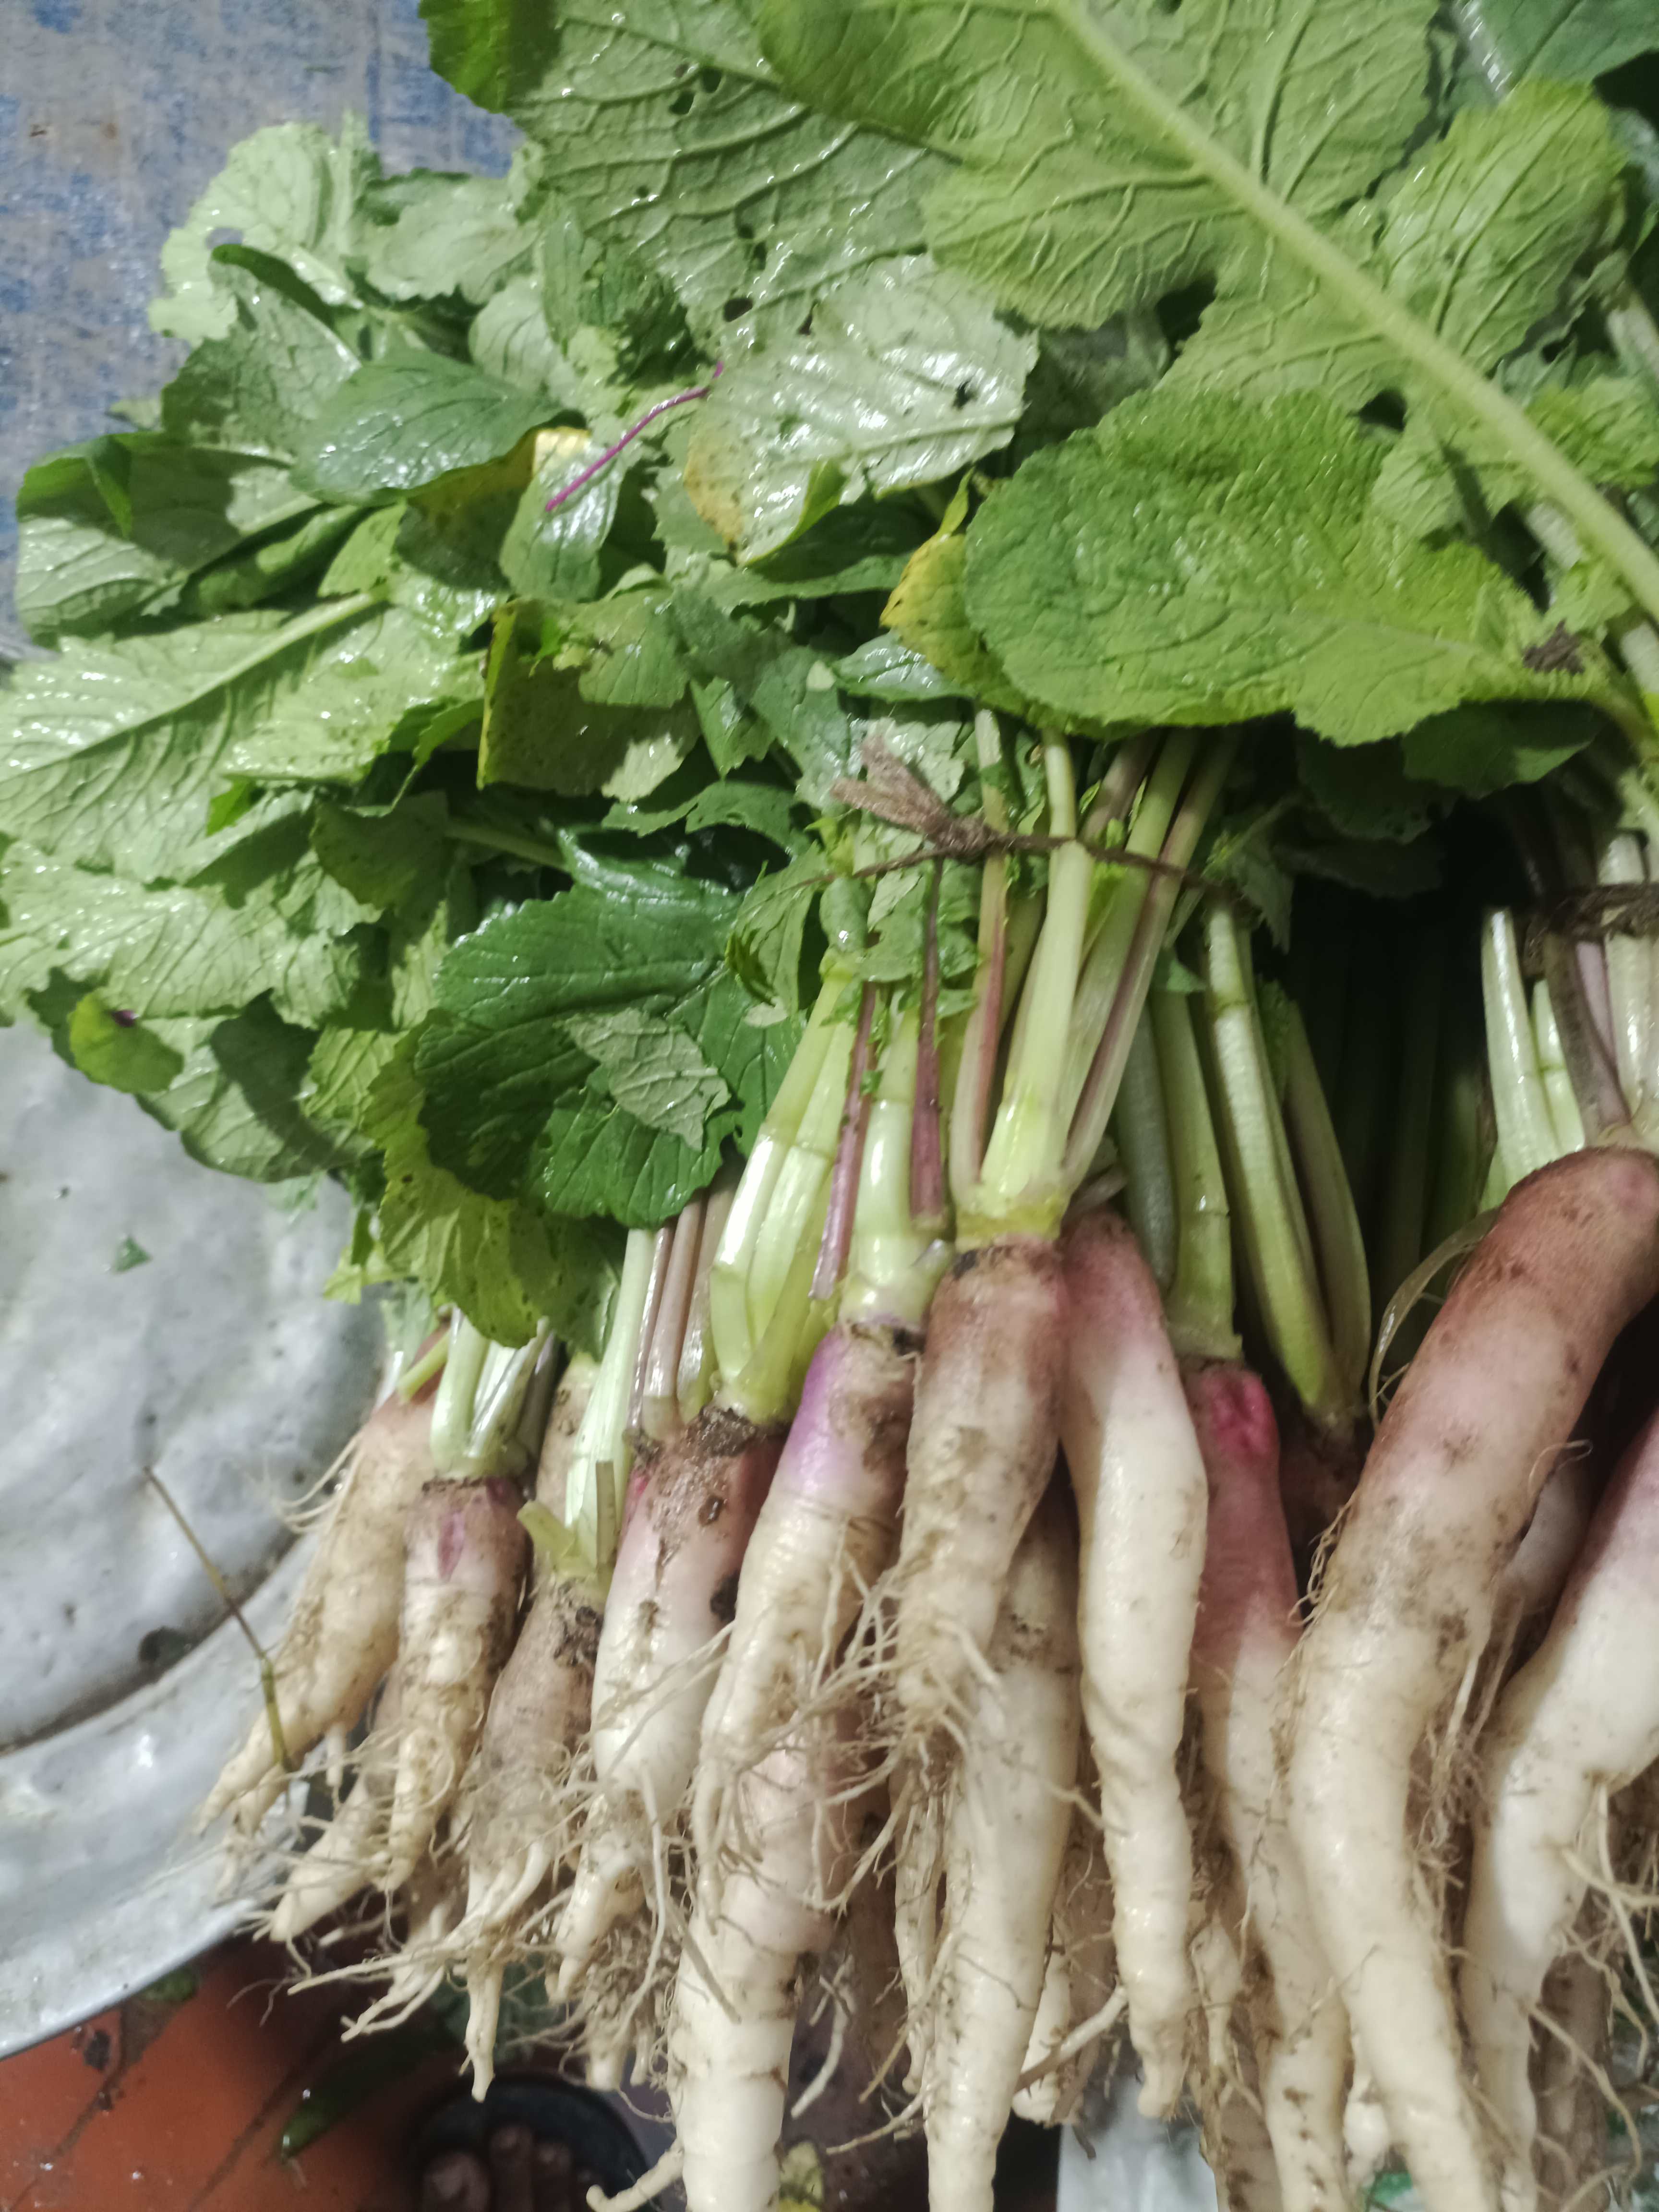
Label: Raphanus sativus